Echo parakeet

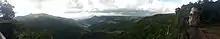
View of Black River Gorges National Park, with crab-eating macaques on the right; these introduced monkeys compete for food with, and sometimes kill echo parakeets.

In 1996, six previously unknown echo parakeet breeding groups were found in the Black River Gorges, some in areas of the Bel Ombre forest that had not been surveyed before and others within the known breeding range. These almost doubled the number of breeding groups from those seen the previous season. The echo parakeet was made a priority project by the Mauritian Wildlife Foundation following the season's breeding success, and it was decided to initiate a captive breeding programme at the Gerald Durrell Endemic Wildlife Sanctuary. It was discovered that from clutches of three or four eggs, only one chick would usually fledge, so the team began to take the surplus; the parents could more easily raise the brood they were left with, and such surplus chicks would be given to pairs that had failed to hatch their eggs. Many surplus chicks were also taken to the breeding centre where they were reared successfully, and the first three birds bred in captivity were released into the wild in 1997. These and later hand-reared birds were found to be too tame and naive; they would land on people's shoulders, or near cats and mongooses, which subsequently killed them. Jones decided to release the captive-bred birds after nine to ten weeks when fledging would normally occur, instead of seventeen, and these young birds were better at integrating with wild birds, and learning social and survival skills. Captive-bred birds who had learned to use feeding hoppers in captivity passed on this ability to wild birds, and the number of birds that fed at food hoppers and used nest boxes provided by the team increased in the following years. The birds had not used the nest boxes before 2001, after which they were improved in design. By 1998, there were 59–73 birds, including 14 that had been captive bred since 1997.